Devanahalli Fort

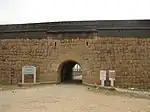
Fort entrance

Tipu also renamed it as Yousafabad (the abode of Yousuf, the finest man) which never got popular. The fort finally fell into the British, under Lord Cornwallis in 1791, during the Mysore War.